Transparency of media ownership in Europe

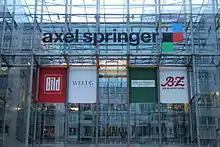
Axel Springer logo

Transparency of media ownership is an essential component of any democratic media system. Experts, European organisations and NGOs agree that transparency of media ownership is crucial for media pluralism and democracy as, for instance, it provides the knowledge to take steps to address media concentration and conflict of interests. Moreover, public knowledge of media owners' identities can prevent abuses of media power, such as corruption in the media system, opaque media privatisation, undue influences over the media, etc., and makes possible that such abuses are recognised, assessed, publicised, debated and prevented. Transparency also ensures that ordinary citizens can be informed about the identity, interests and influences behind contents and news they consume, and that media market can function on a fair basis, especially, for instance, for new entrants in the market. Moreover, transparency of media ownership facilitates the public knowledge on the media environment; makes possible a critical assessment of the contents produced and strengthens debate on the way the media system operates. The importance of transparency of media ownership for any democratic and pluralist society has been broadly recognised by the European Parliament, the European Commission's High-Level Group on Media Freedom and Pluralism and the Council of Europe. In the last years, there has been an unprecedented debate at the global level around company ownership transparency which has been addressed, for example, by the Open Government Partnership and by the G8 governments in a 2014 statement setting the principles on media ownership transparency. In 2016, following the so-called "Panama Papers" scandal, the lack of records held by the Panama-based legal firm Mossack Fonseca, transparency of company ownership gained momentum in the public debate.